Eintracht Duisburg 1848

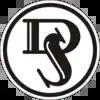
Logo of Duisburger SV ca. 1931.

Duisburger SV was one of the most successful sides of early football in western Germany. The team was formed out of Duisburger TfE on 22 March 1900 on the initiative of Gottfried Hinz, who would later go on to become president of the German Football Association (Deutscher Fußball Bund). Between 1900 and 1913, SV made regular appearances in the national playoffs, twice advancing to the semi-finals, and contesting the final in 1913 against VfB Leipzig, losing 1–3. The club played as a strong side into the late 20s winning a total of ten West German championships between 1904 and 1927.